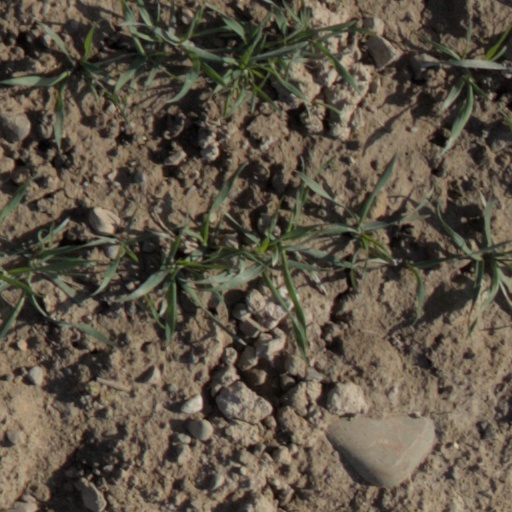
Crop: wheat